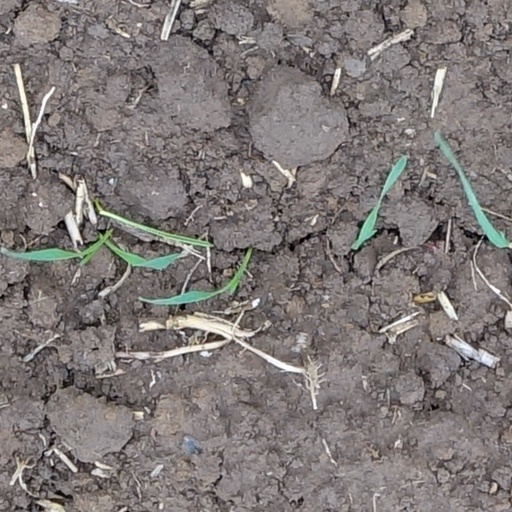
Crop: wheat